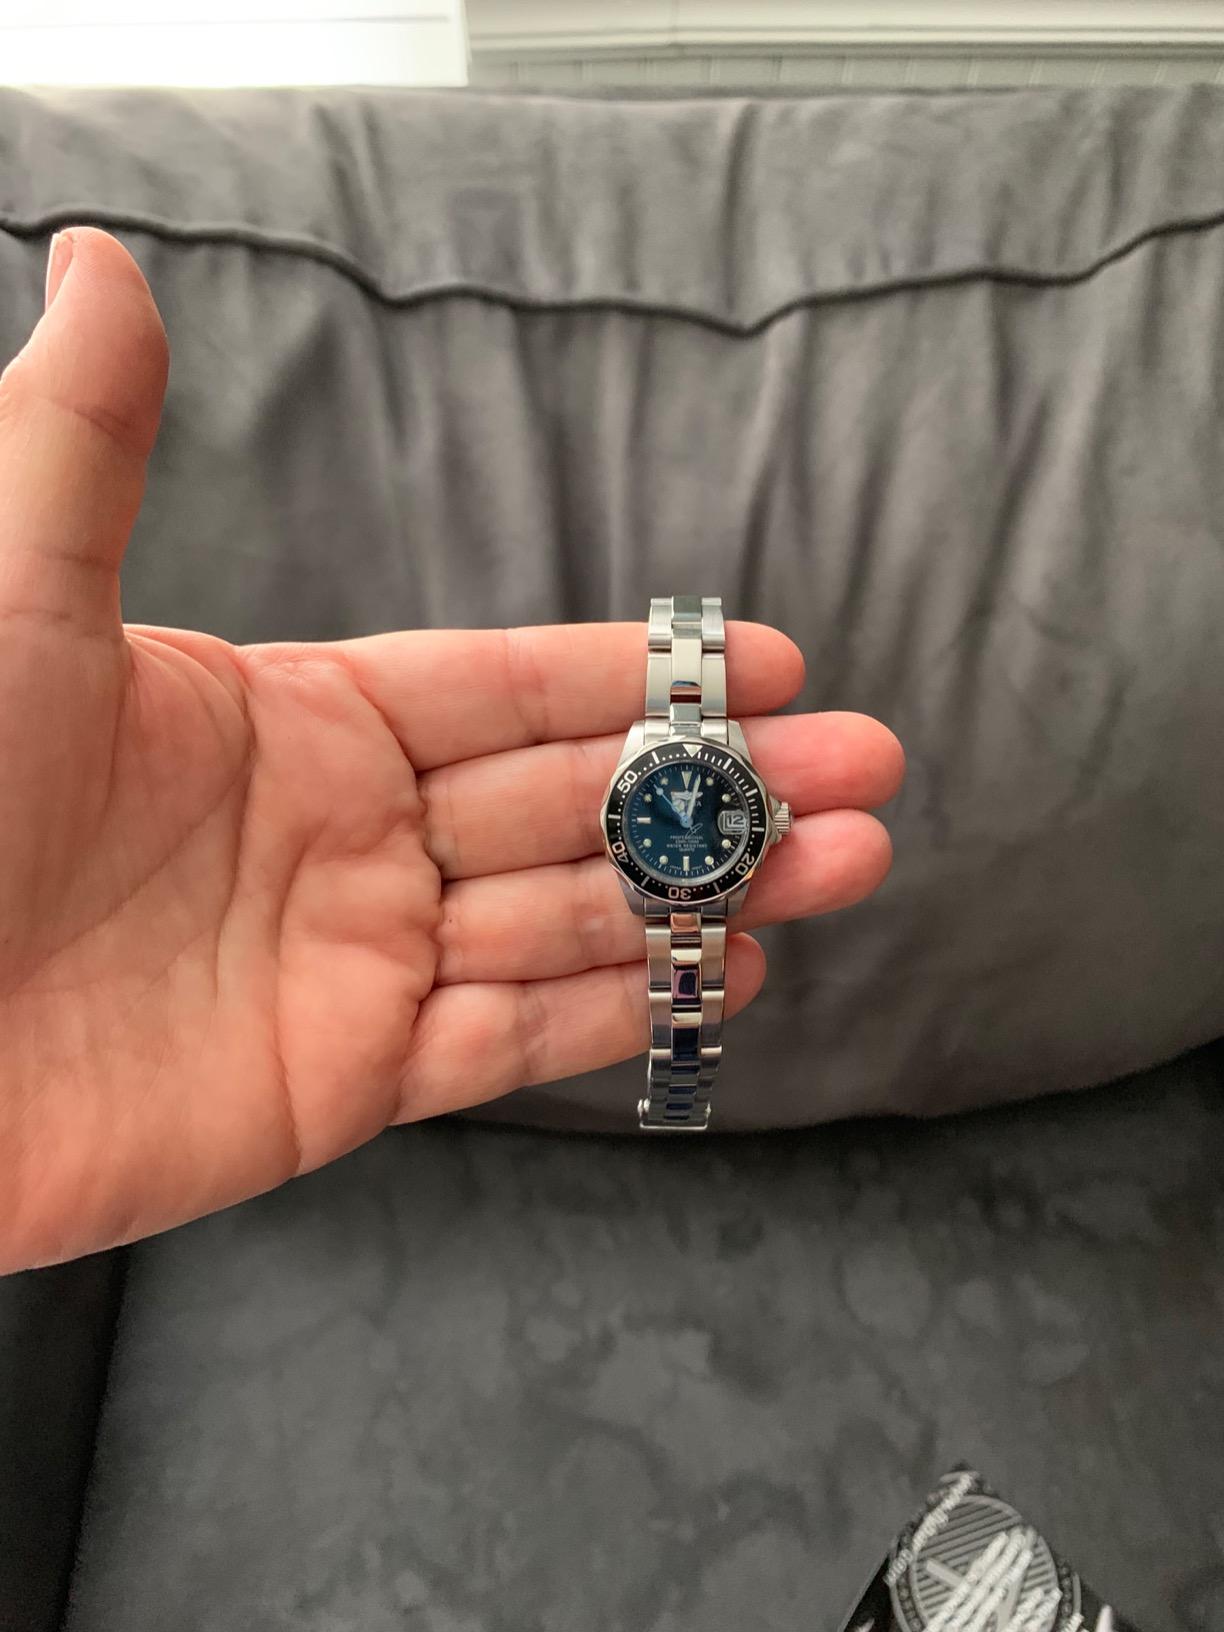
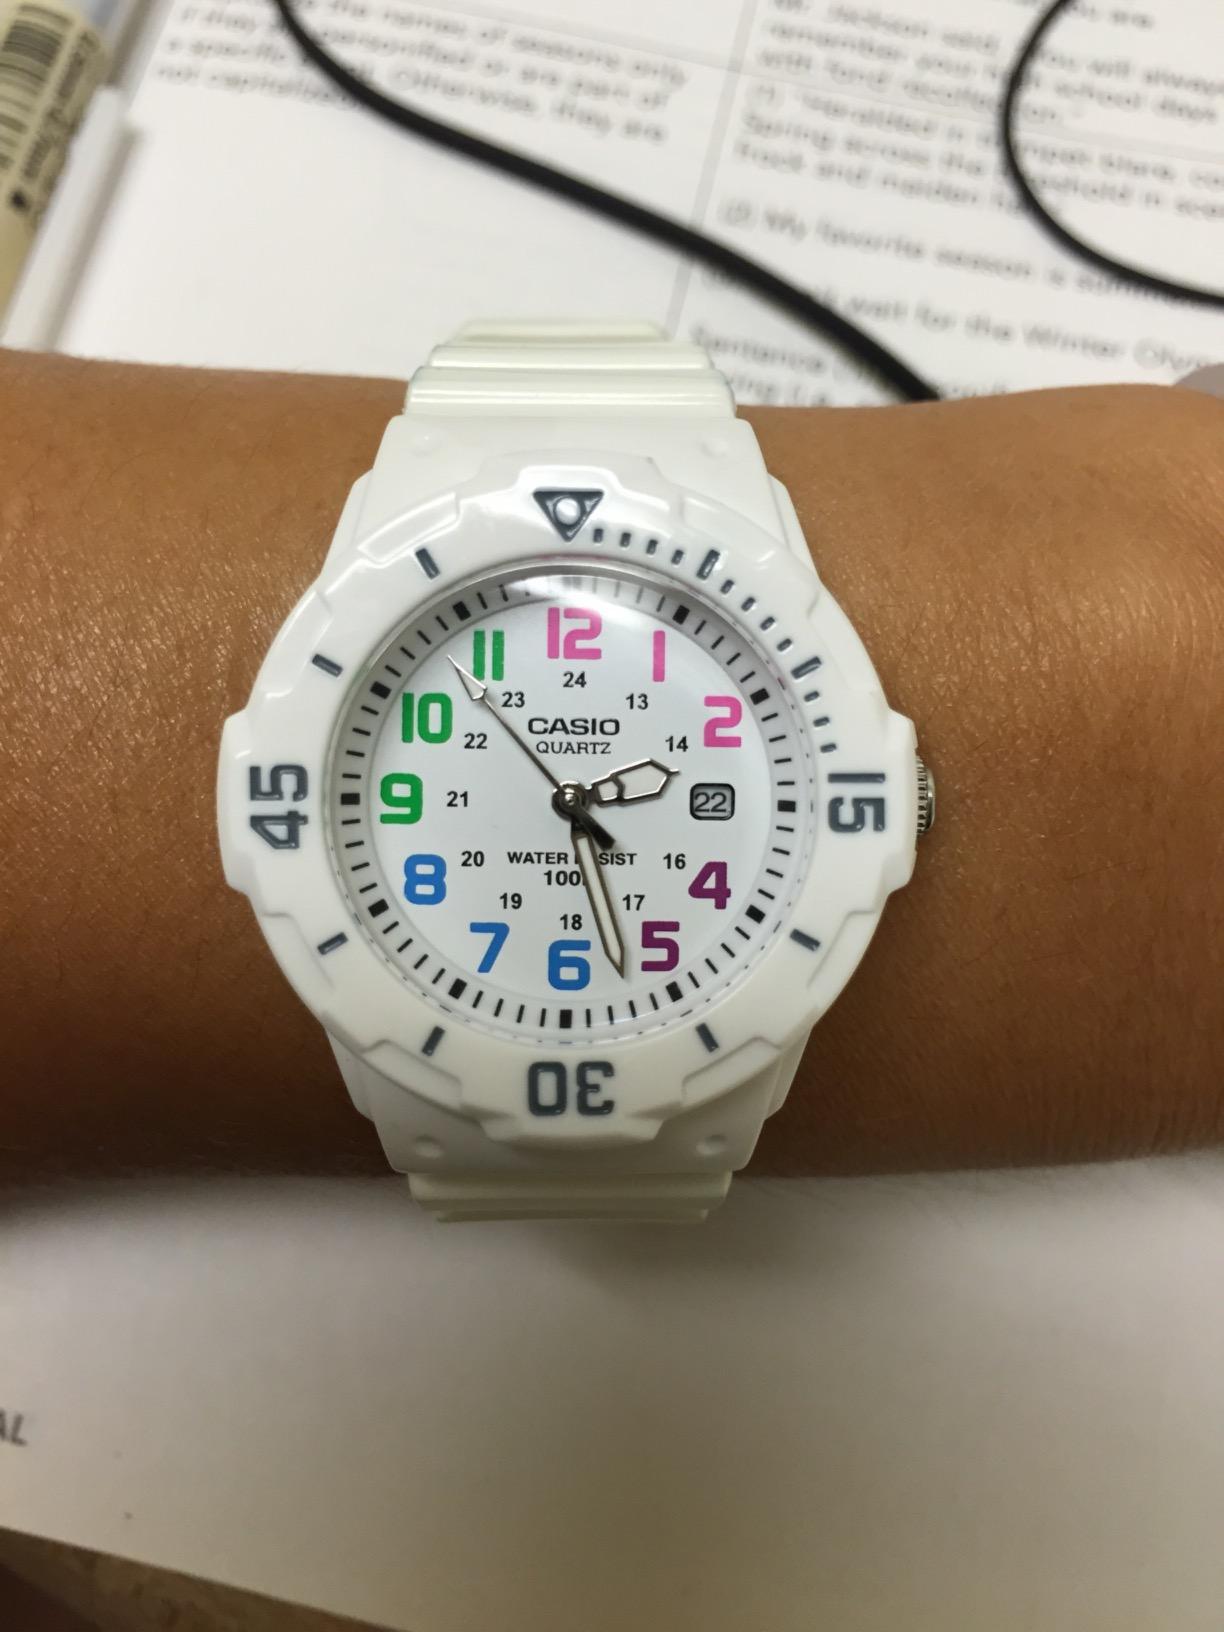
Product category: accessories_watch
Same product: no